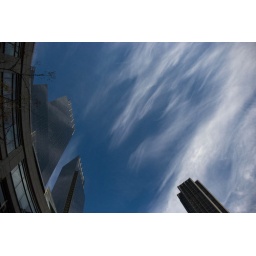
Columbus CircleAutumn in new YorkShimmering clouds - glittering crowdsIn canyons of steelThey're making me feel - I'm home